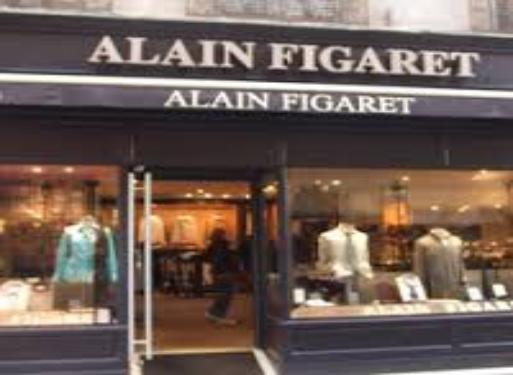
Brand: Alain Figaret
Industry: Clothes